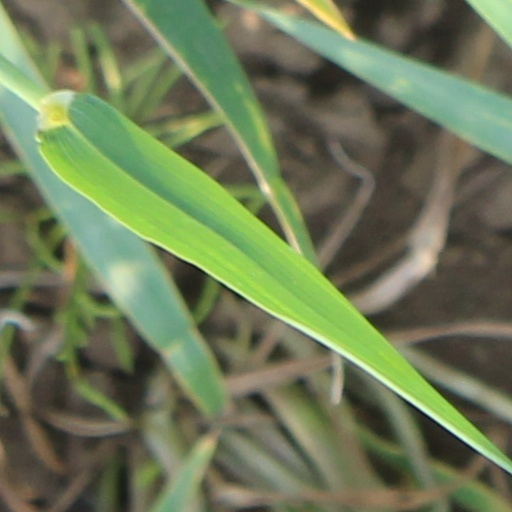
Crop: wheat